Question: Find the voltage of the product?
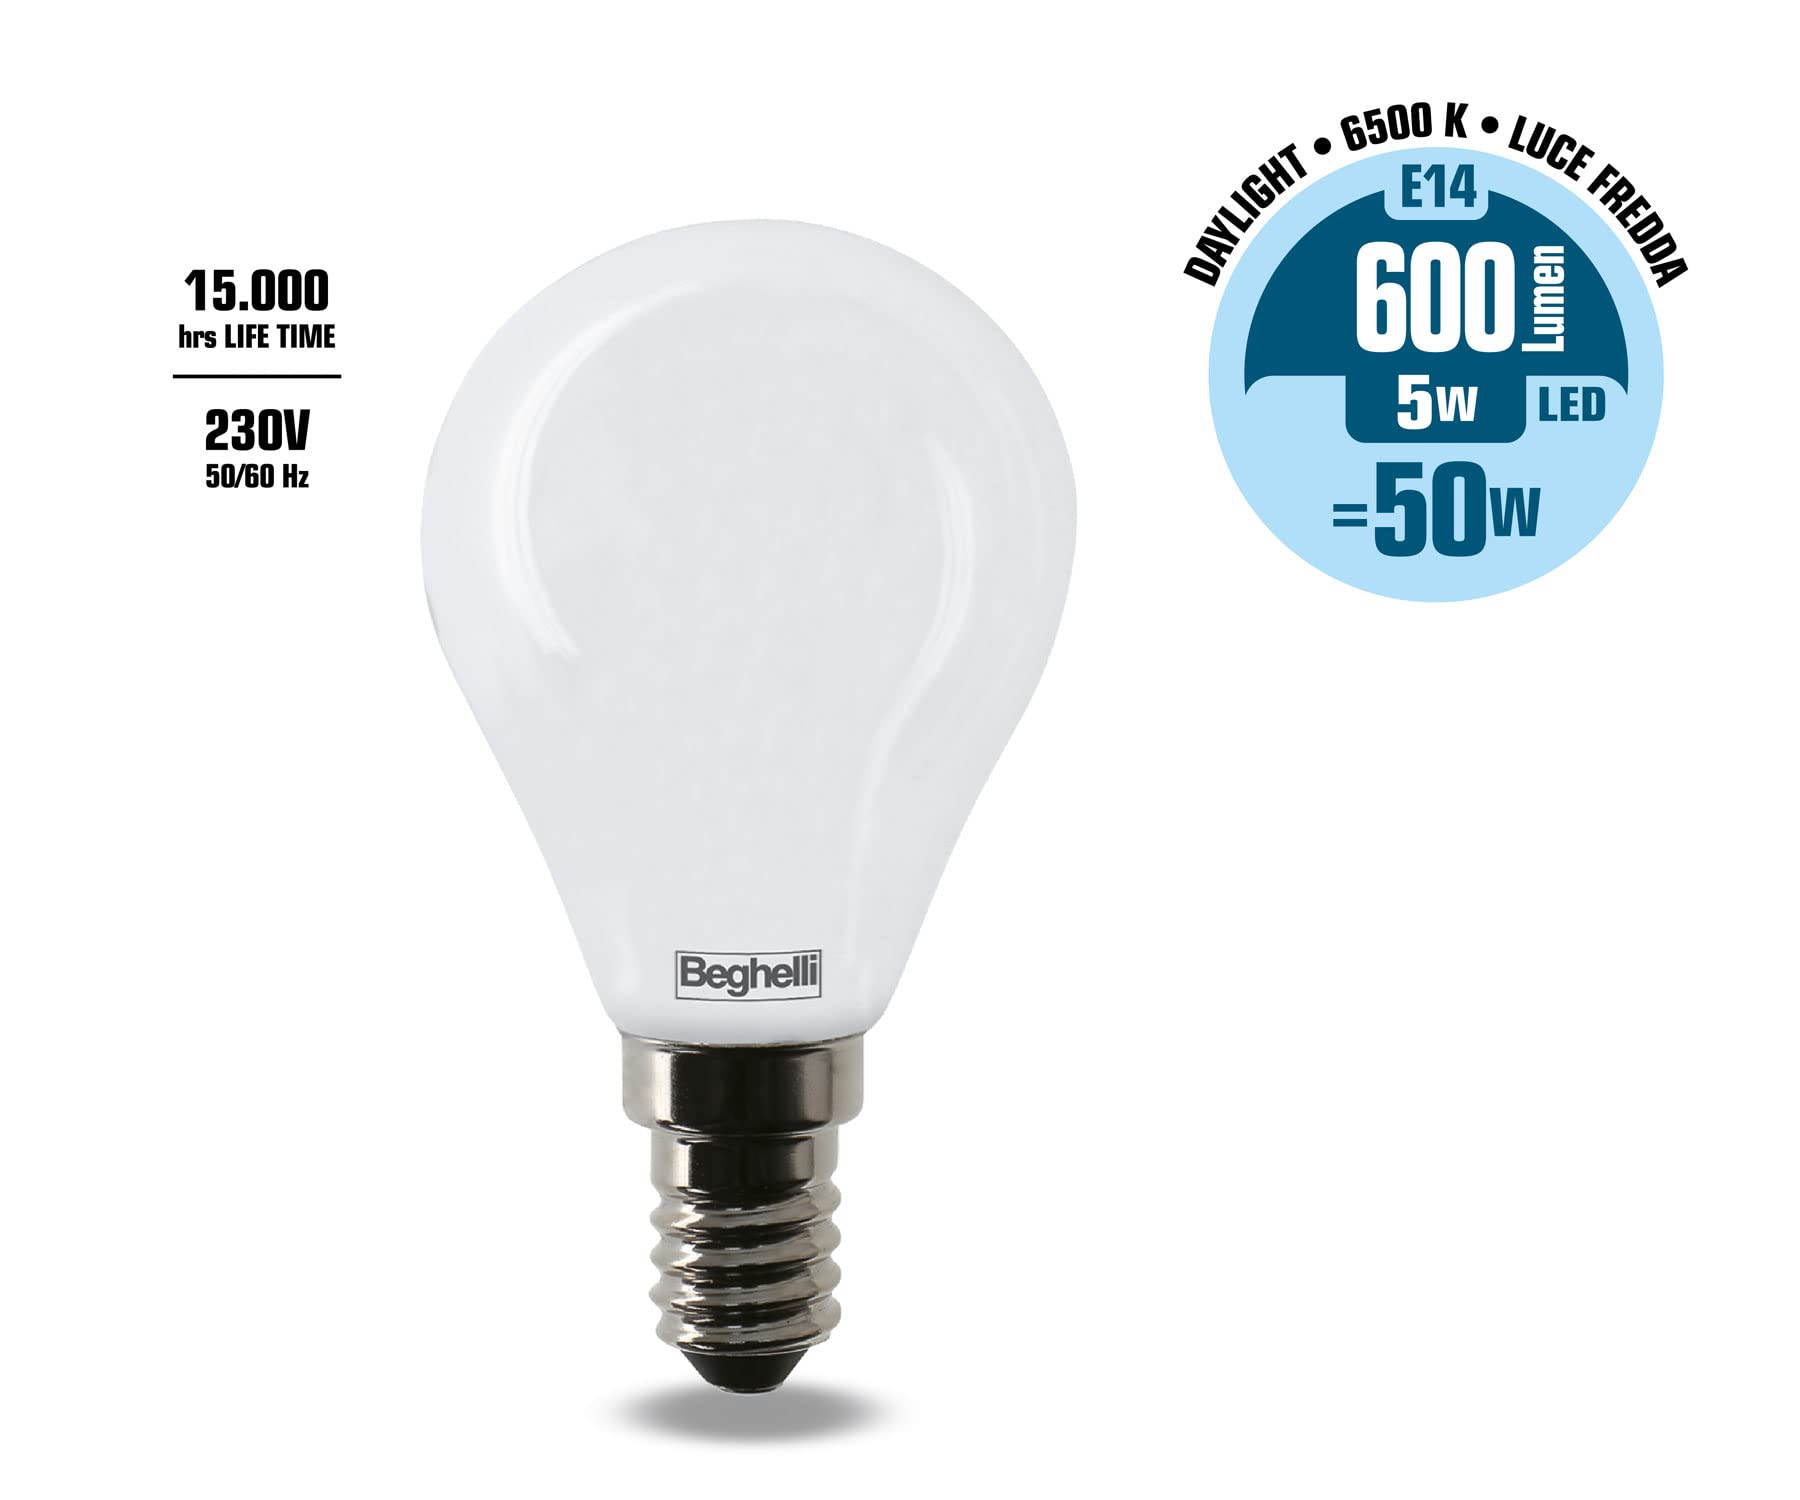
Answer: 230.0 volt